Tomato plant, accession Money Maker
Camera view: bottom (45 deg); turntable rotation: 270 degrees
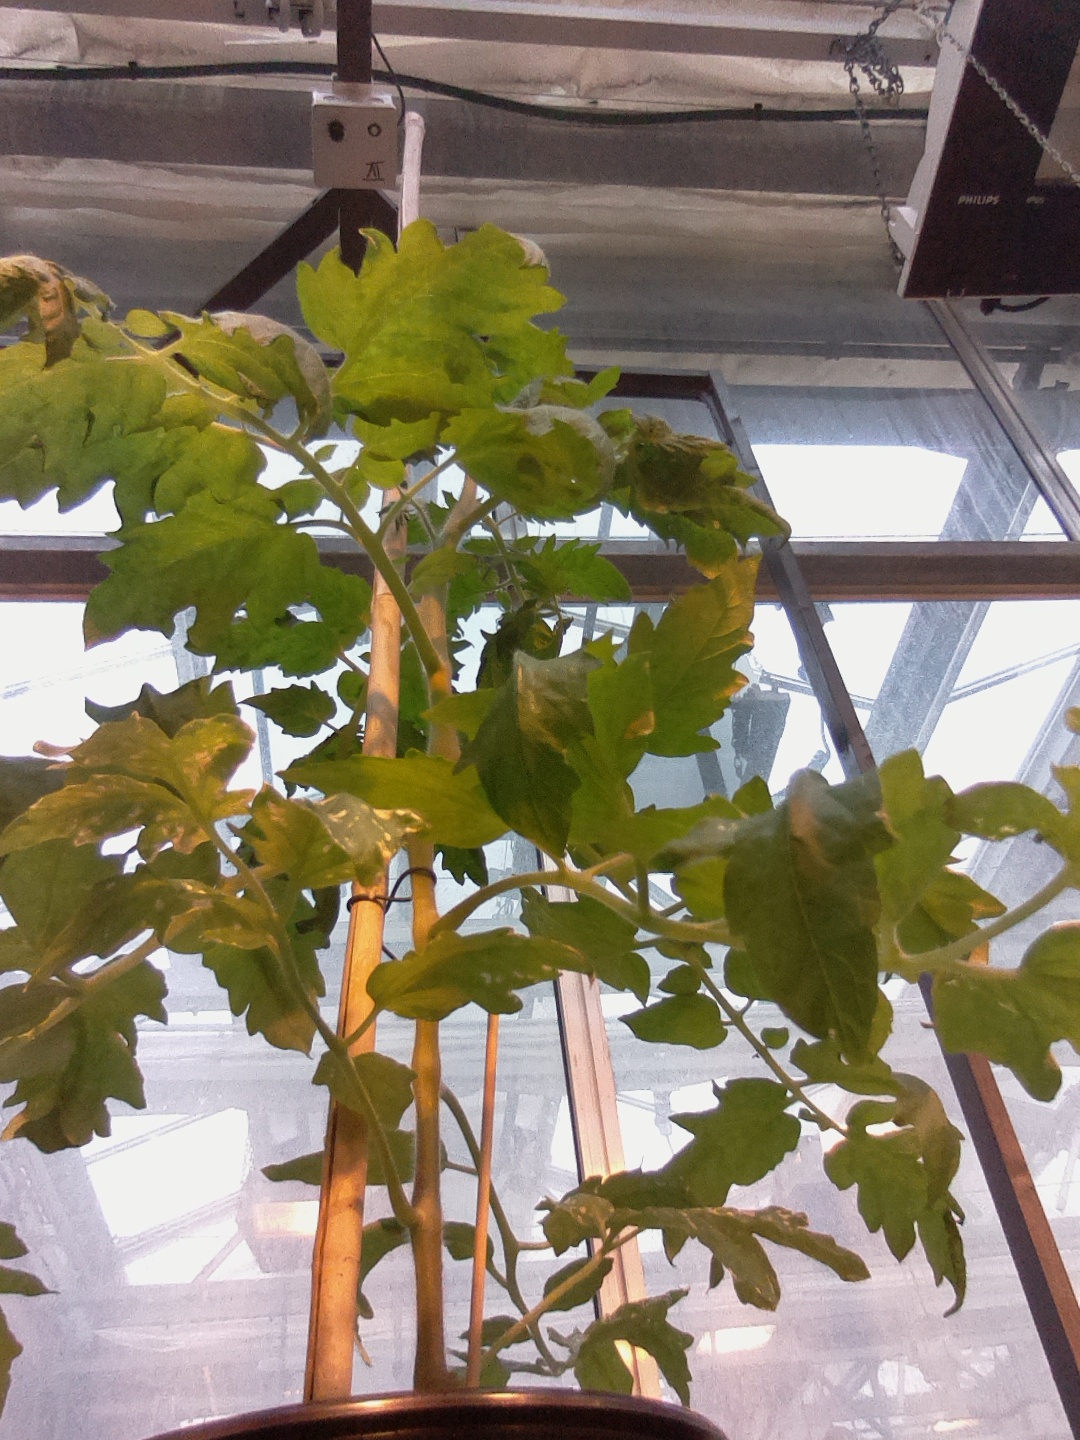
BBCH growth stage 55: 5 inflorescences visible